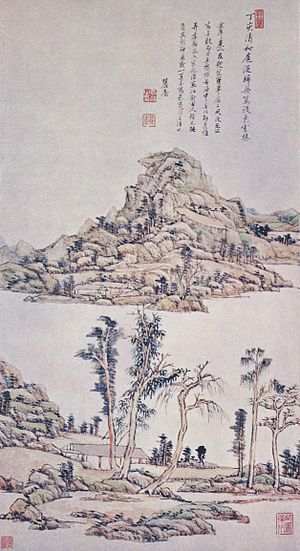
Qing-dynastiet / Magtkonsolideringens første år
Landskabsmaleri efter at klassisk model blomstrede under det tidlige Qing-dynasti. Her et landskab malet af Wang Yuanqi omkring år 1700.
Qing-dynastiet var et kinesisk dynasti, der regerede fra 1644 til 1912. Qing-dynastiet overtog magten efter Ming-dynastiet, der brød sammen efter oprør og angreb fra manchuerne. Qingdynastiet blev det sidste kinesiske dynasti. Dets kejsere regerede i Beijing fra 1644 til 1912, da den sidste kejser trådte tilbage, og den nye kinesiske republik blev skabt som en konsekvens af Xinhai-revolutionen i 1911.